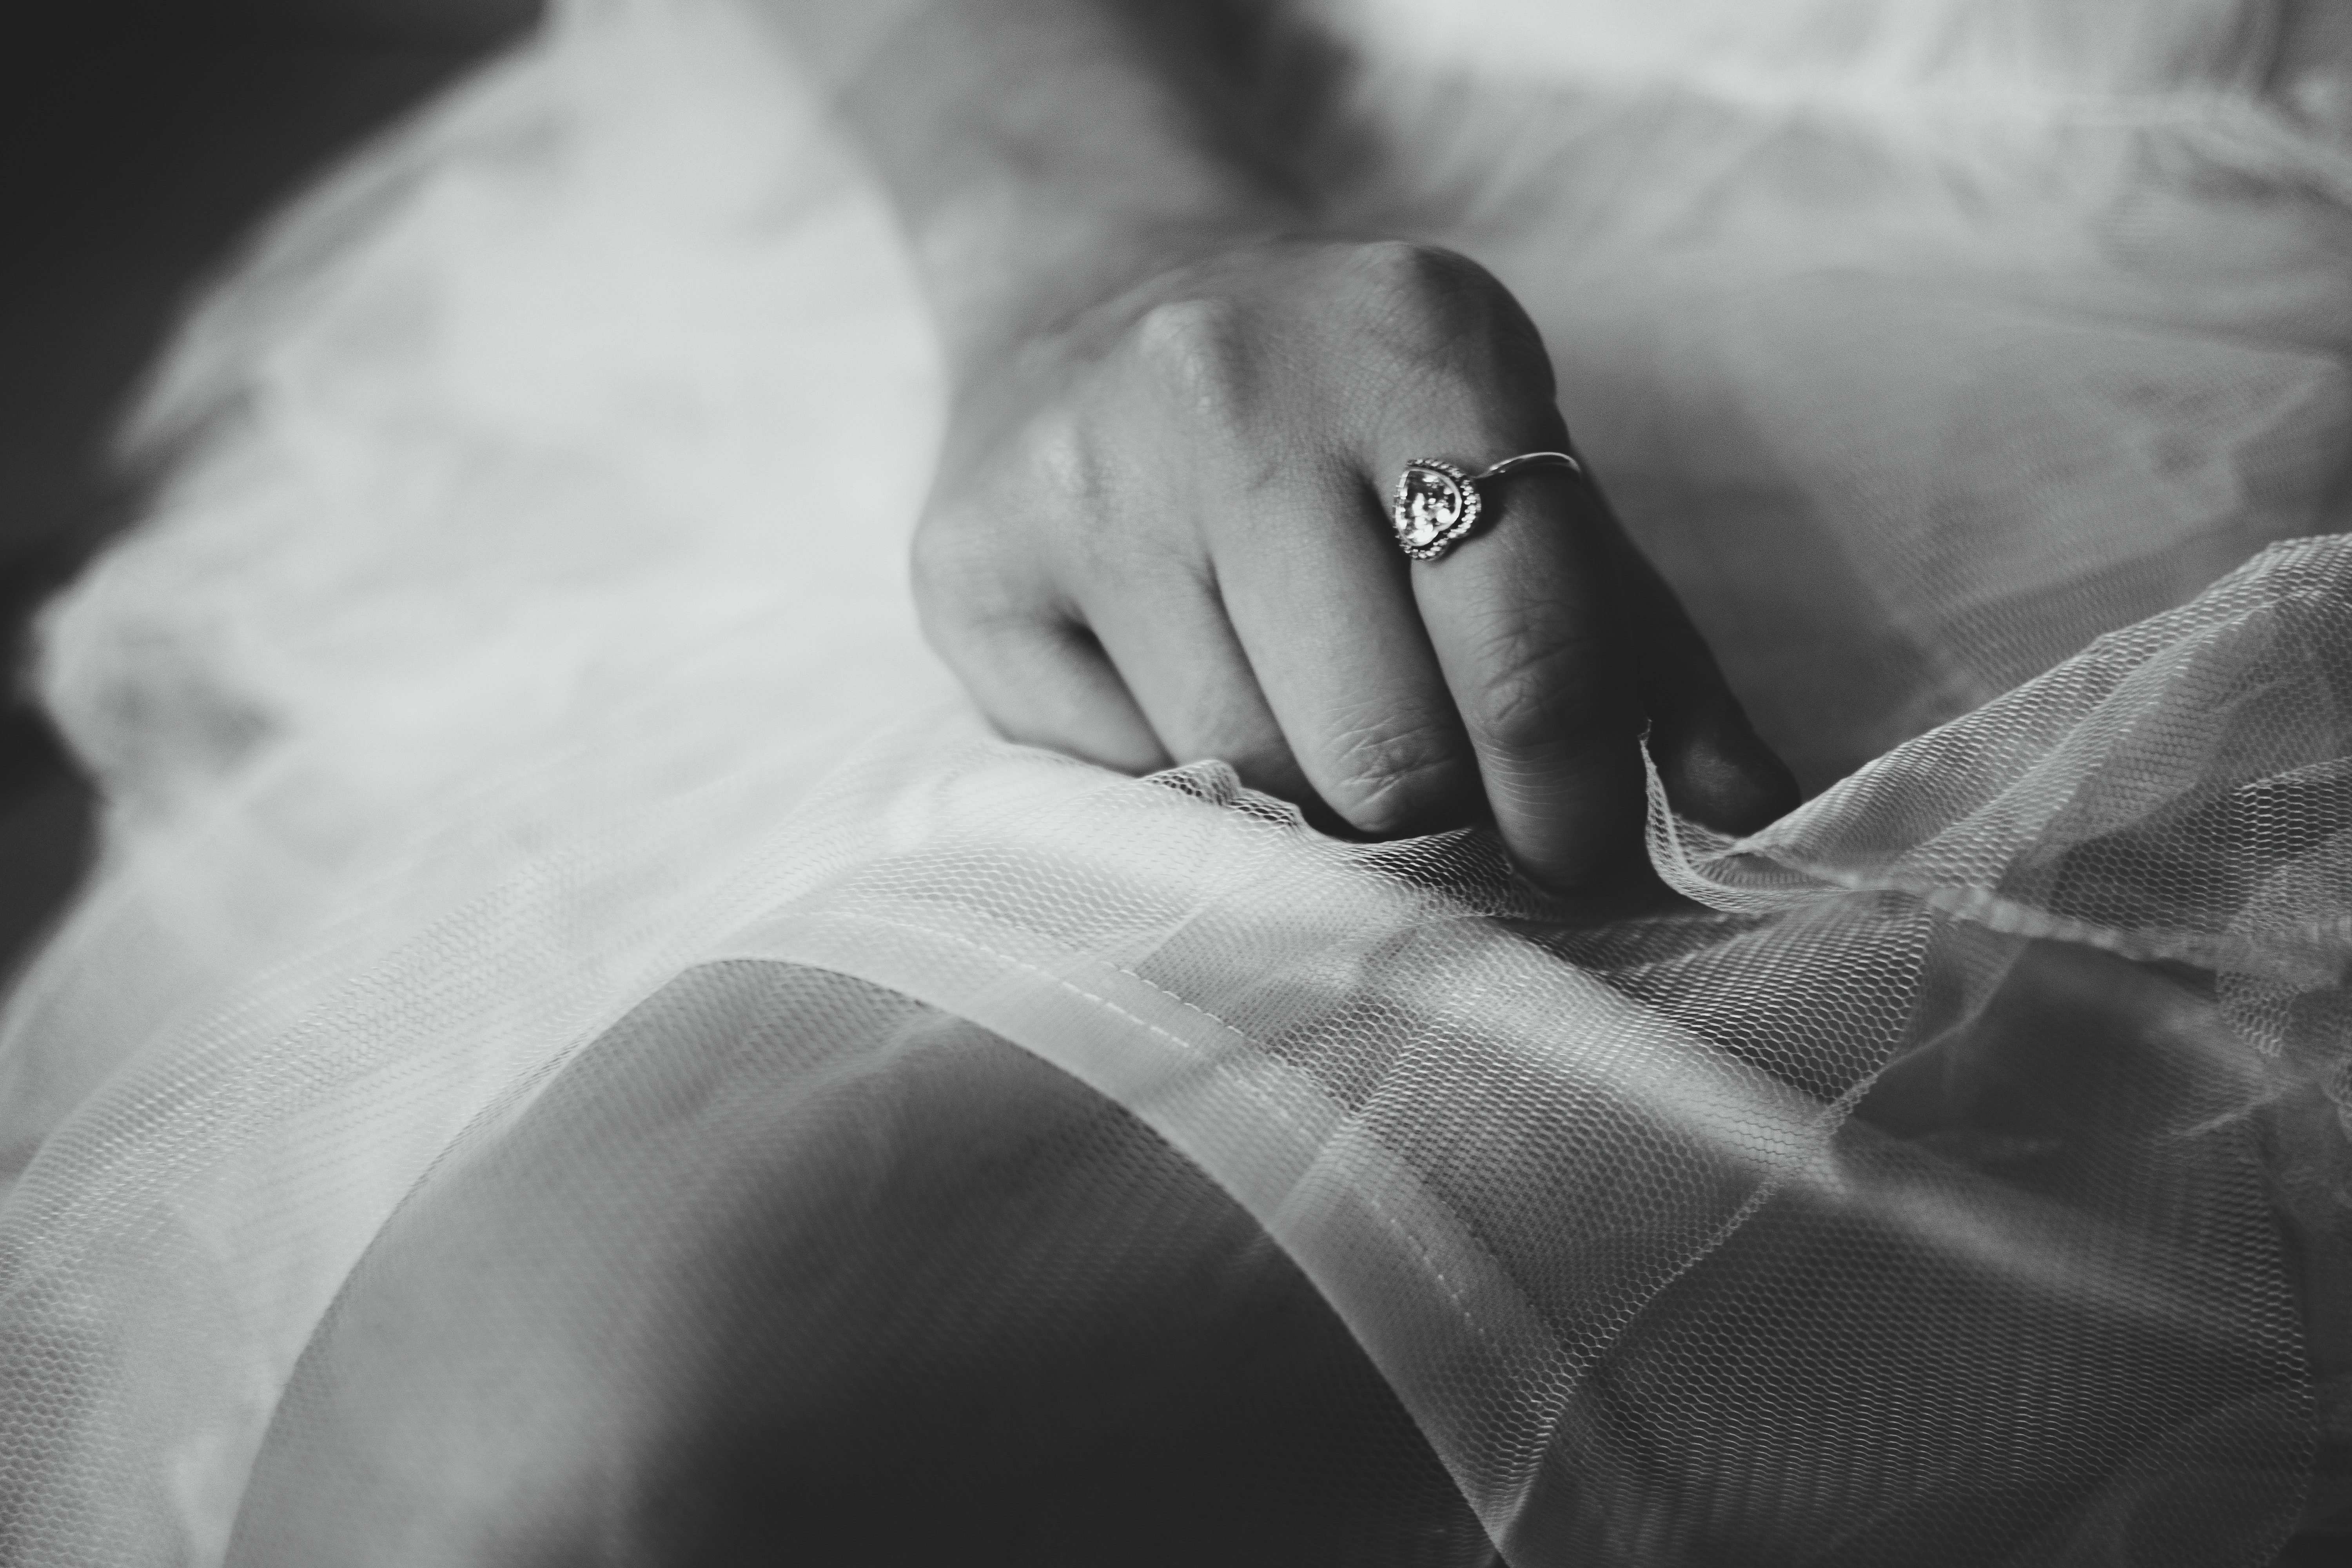
white, black, hand, black and white, monochrome photography, finger, monochrome, photography, nail, wedding ring, ring, wrist, wedding ceremony supply, stock photography, gesture, style